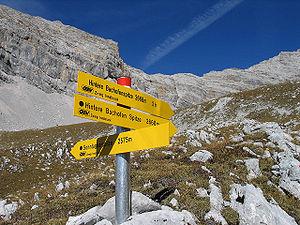
Le massif des Karwendel se situe dans les Préalpes orientales septentrionales. Il est partagé entre l'Autriche pour la plus grande part et l'Allemagne. La frontière passe par les chaînons de Karwendel du Nord et de Vorkarwendel. Quatre chaînons principaux s'étendent d'ouest en est, auxquels viennent s'ajouter de nombreux chaînons latéraux et de vastes contreforts montagneux au nord.